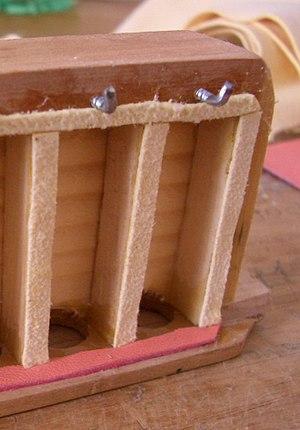
L'accordéon diatonique est un instrument de musique à clavier, utilisant des anches libres, excitées par un vent variable fourni par le soufflet actionné par le musicien. Il désigne les différentes variantes d’accordéon bi-sonore organisées selon une ou plusieurs gammes diatoniques, même s'il existe des accordéons diatoniques qui ne sont pas bi-sonores comme l'accordéon diatonique russe.